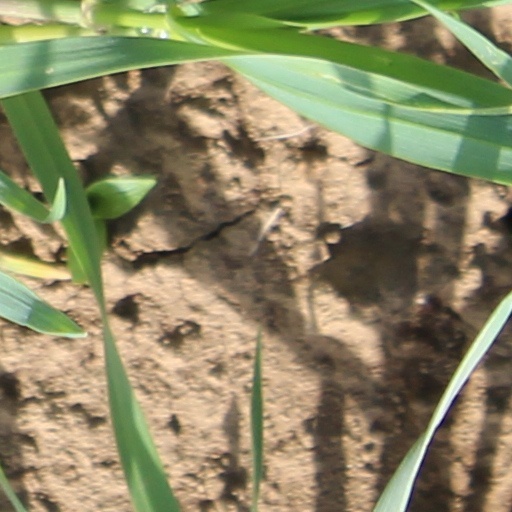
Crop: wheat